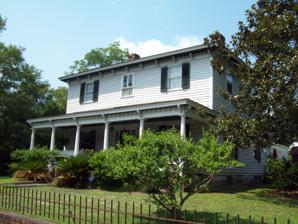
Building: Beaty-Little House
Country: United States of America
Year built: 1855
Historic house in South Carolina, United States United States historic place Beaty-Little House U.S. National Register of Historic Places Beaty-Little House, June 2010 Show map of South Carolina Show map of the United States Location 507 Main St., Conway, South Carolina Coordinates 33°50′18″N 79°2′56″W / 33.83833°N 79.04889°W / 33.83833; -79.04889 Area 0.6 acres (0.24 ha) Built 1855 MPS Conway MRA NRHP reference No. 86002220 Added to NRHP August 5, 1986 Beaty-Little House is an historic home located at Conway in Horry County, South Carolina . It was built about 1855 and is a two-story, rectangular, central hall plan residence with a hipped roof and two interior brick chimneys. It features a full-width, hipped-roof porch across the front façade with freestanding Tuscan-influenced columns and an elaborately sawn balustrade. It was listed on the National Register of Historic Places in 1986. References